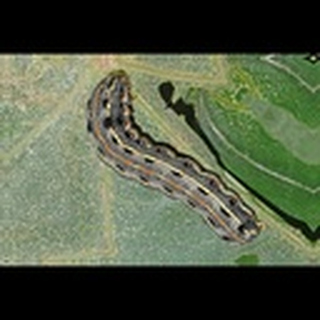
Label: cotton_army_worm